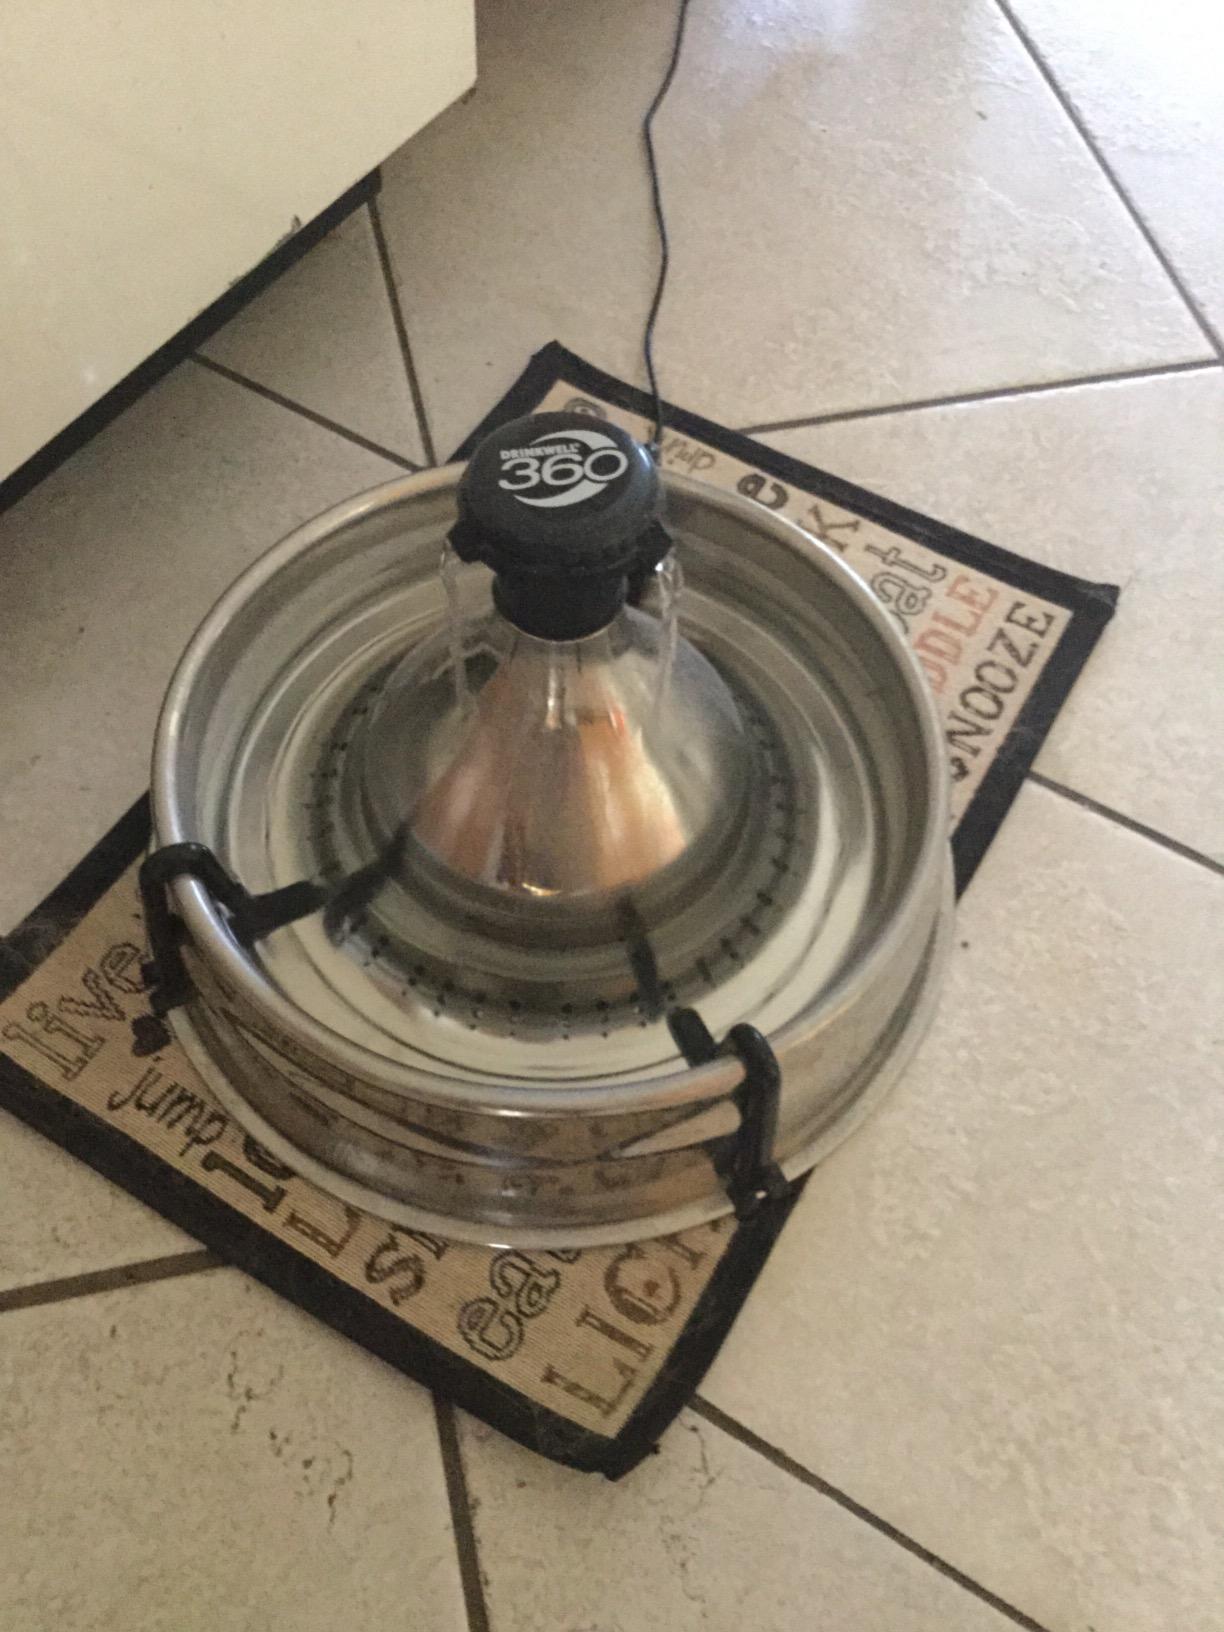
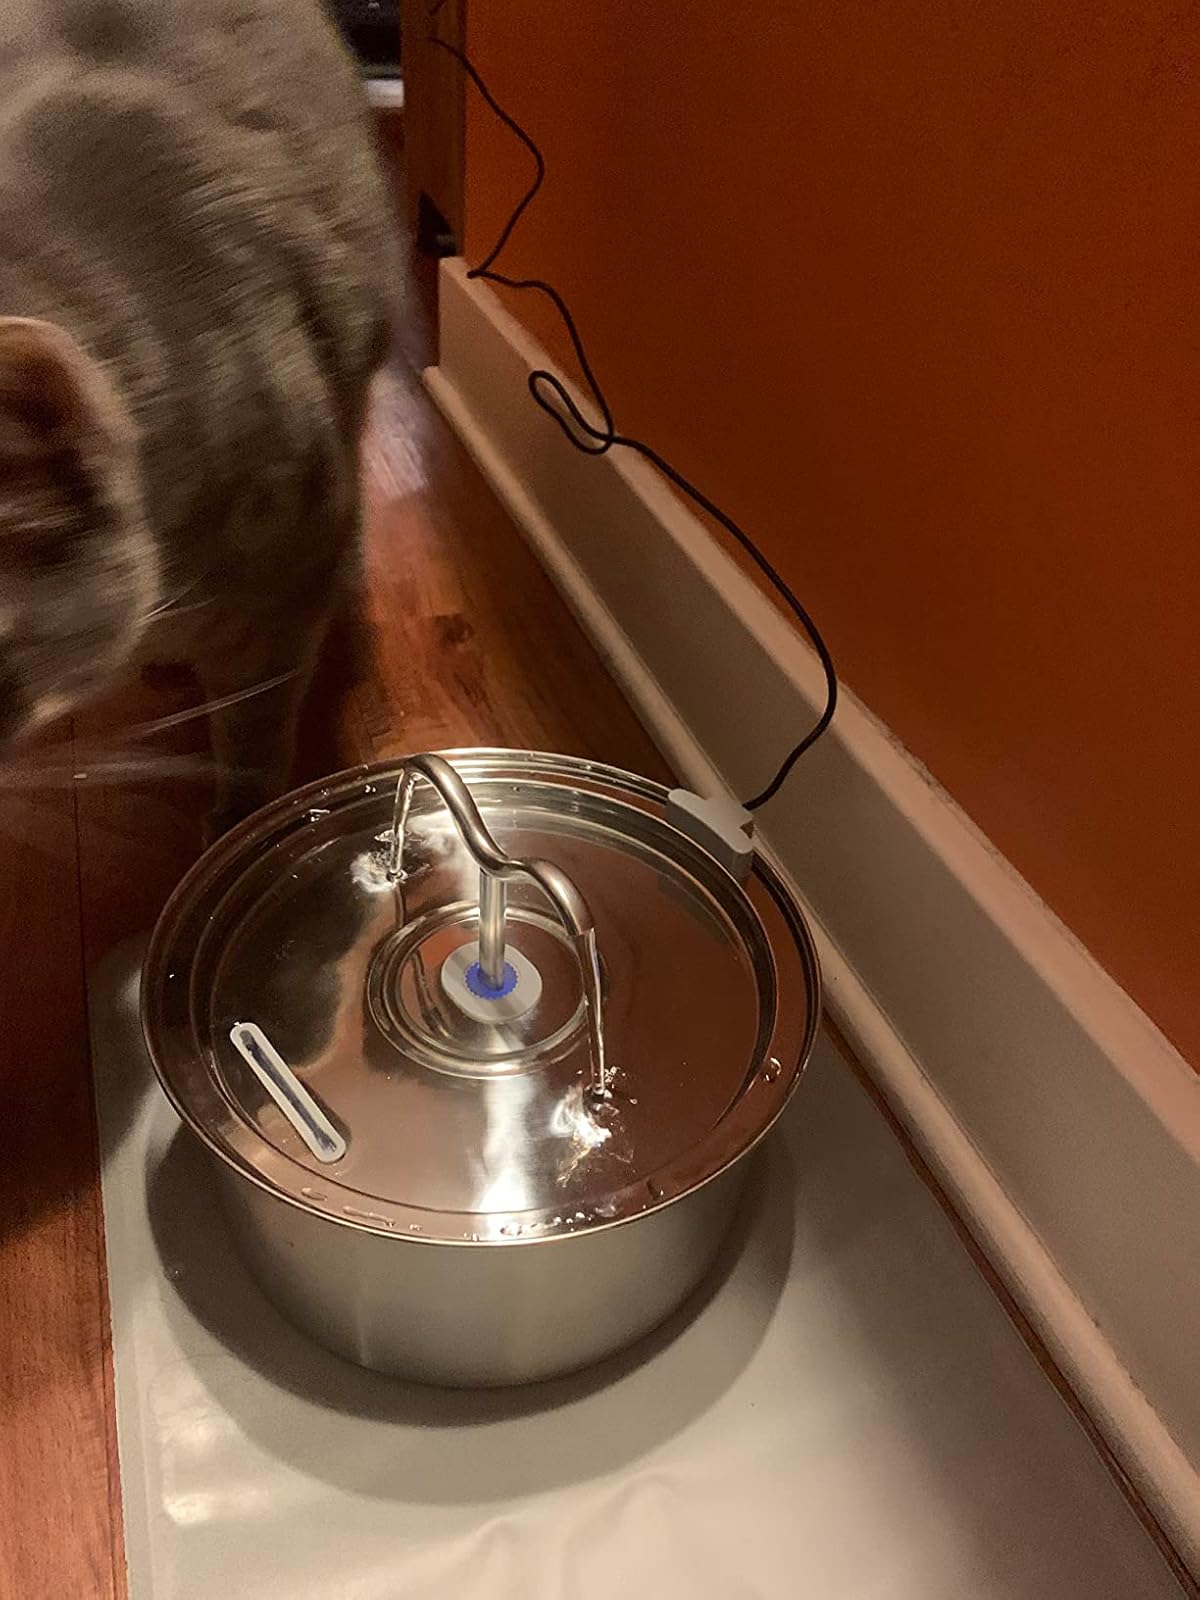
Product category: items_bowl
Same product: no